Sacramento, California

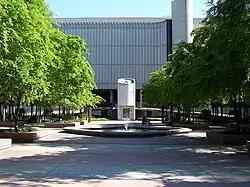
Sacramento State University is part of the California State University system.

Sacramento is home to one of California's oldest Latino cultural centers, the Latino Center of Art and Culture The Latino Center of Art and Culture was founded in the early '70s by activist Chicano students to combat racism and instill pride in the Chicano community. Known as La Raza Galeria it was home to artists like Ricardo Favela, José Montoya, and Esteban Villa who formed the Chicano artist collective, the Royal Chicano Air Force. The center is a community hub offering support to emerging Latino artists and producing live programming.